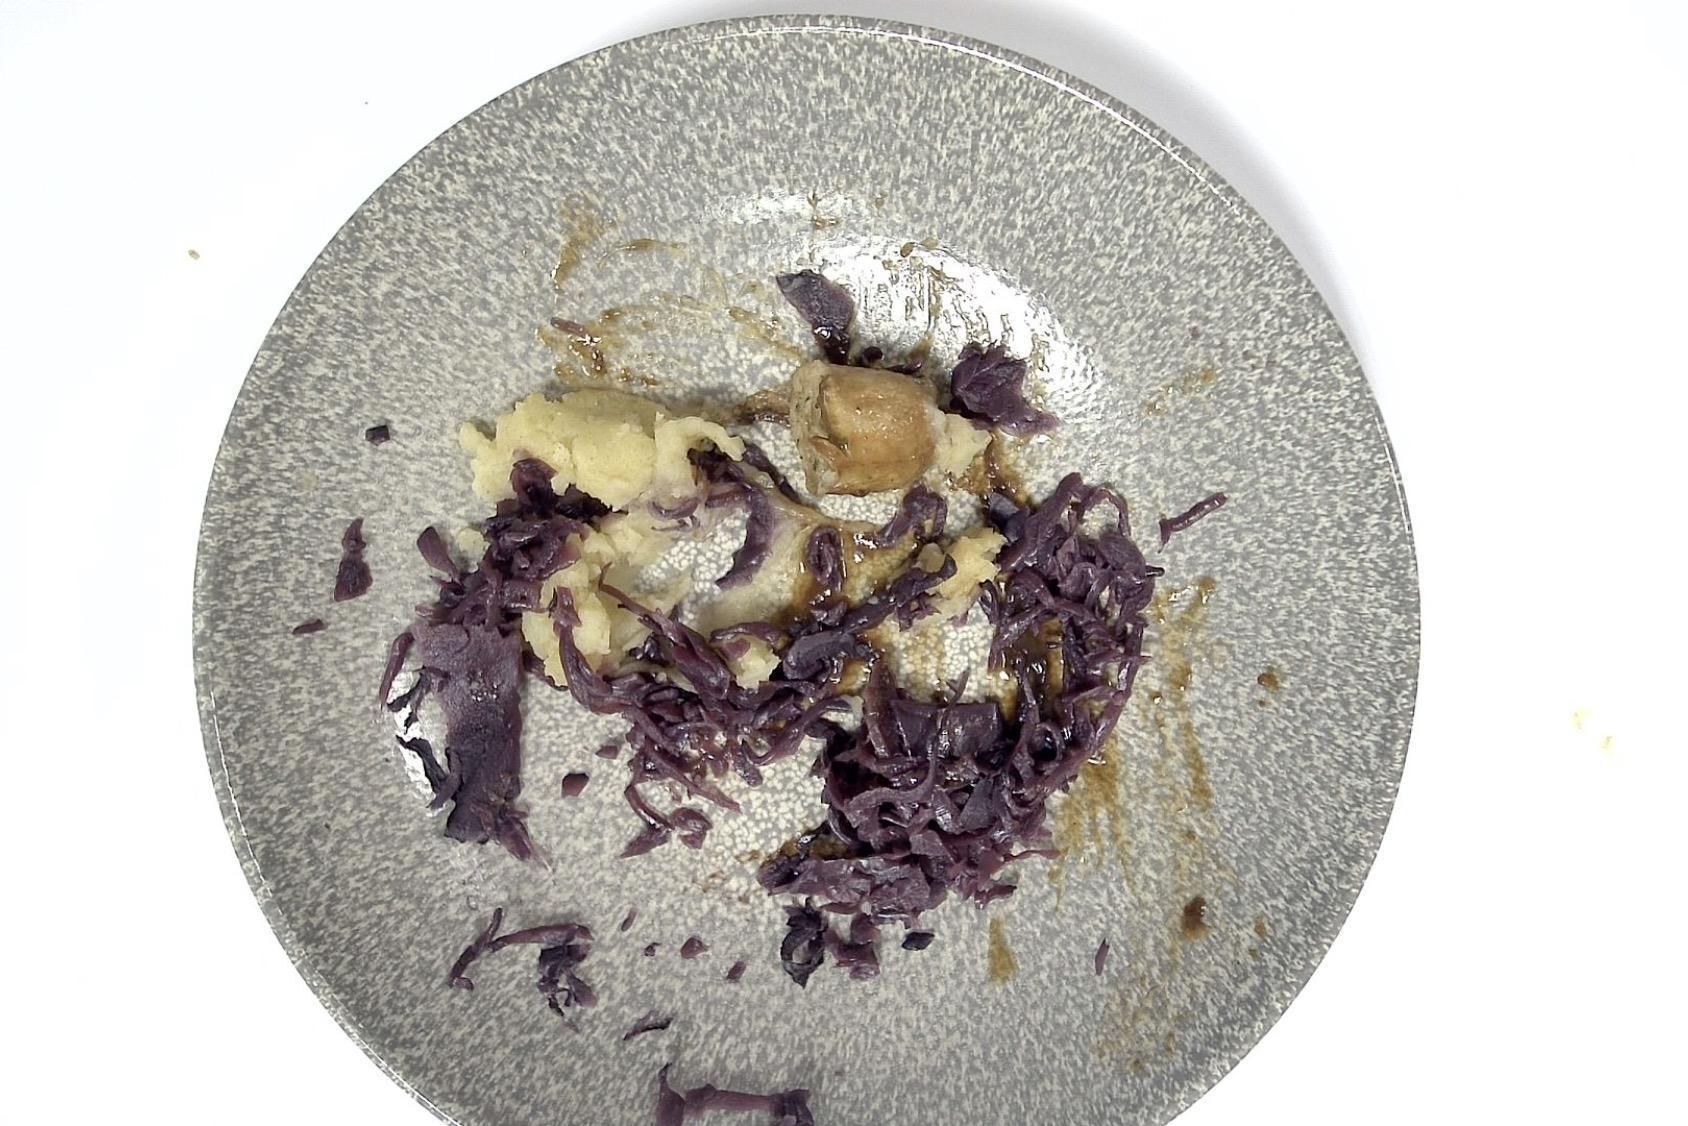
Dish: Rostbratwurst mit Rotkohl , Kartoffelpüree , Braune Sauce
Portion size: Normale Portion
Ingredients: mashed-potatoes, red-cabbage, brown-sauce, grilled-sausage
Weight as served: 300 g
Energy as served: 360,980 kcal (1.512,760 kJ)
Fat: 21,220 g (saturated: 6,540 g)
Carbohydrates: 28,000 g (sugar: 8,570 g)
Protein: 11,920 g
Salt: 4,830 g
Weight after return: 214 g
Energy after return: 257,499 kcal